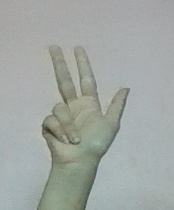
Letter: al